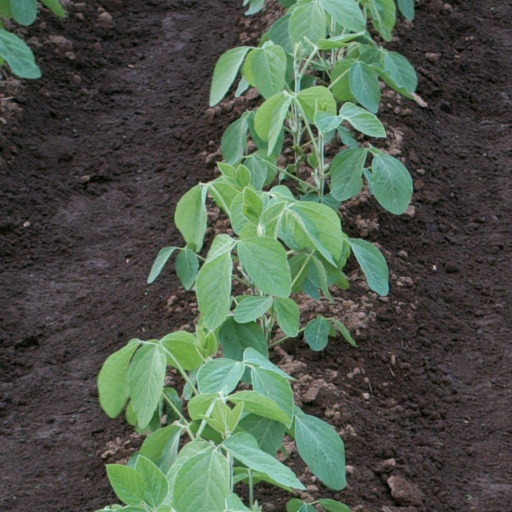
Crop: soybean